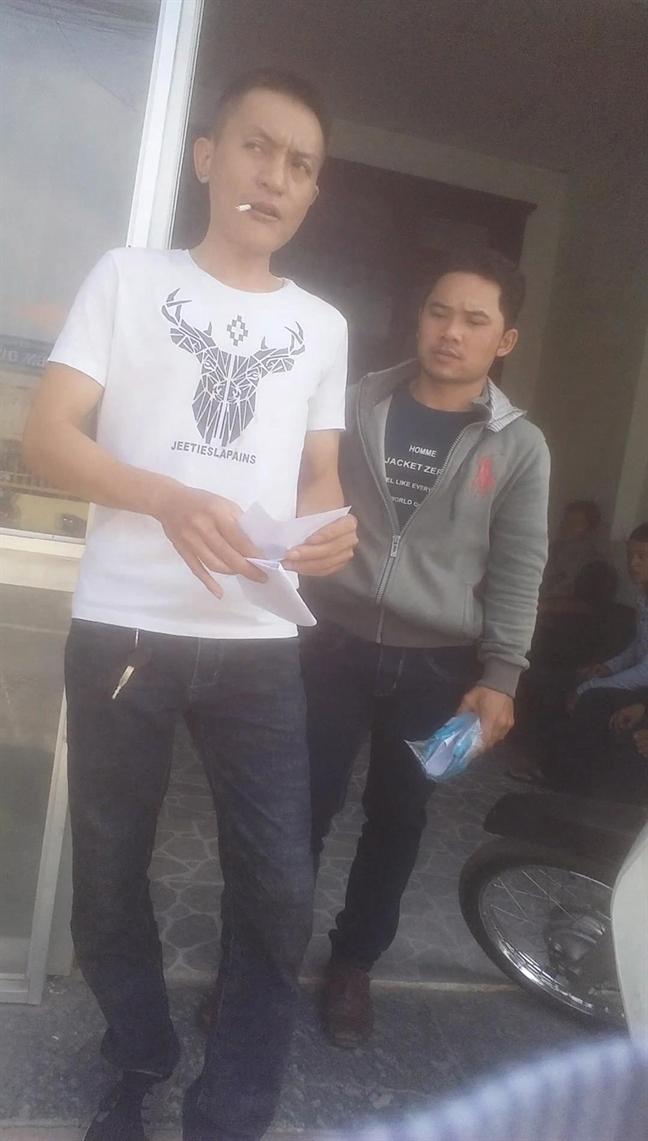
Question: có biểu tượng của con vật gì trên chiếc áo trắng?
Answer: trên chiếc áo trắng có biểu tượng một con hươu